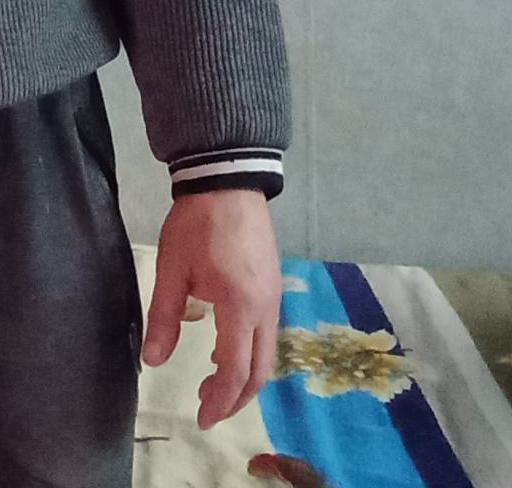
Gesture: no_gesture